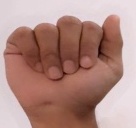
ASL sign: A